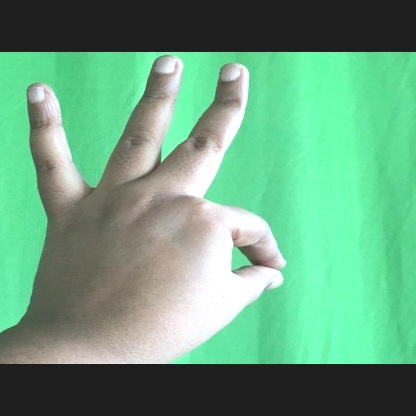
Mudra: Hamsasyam